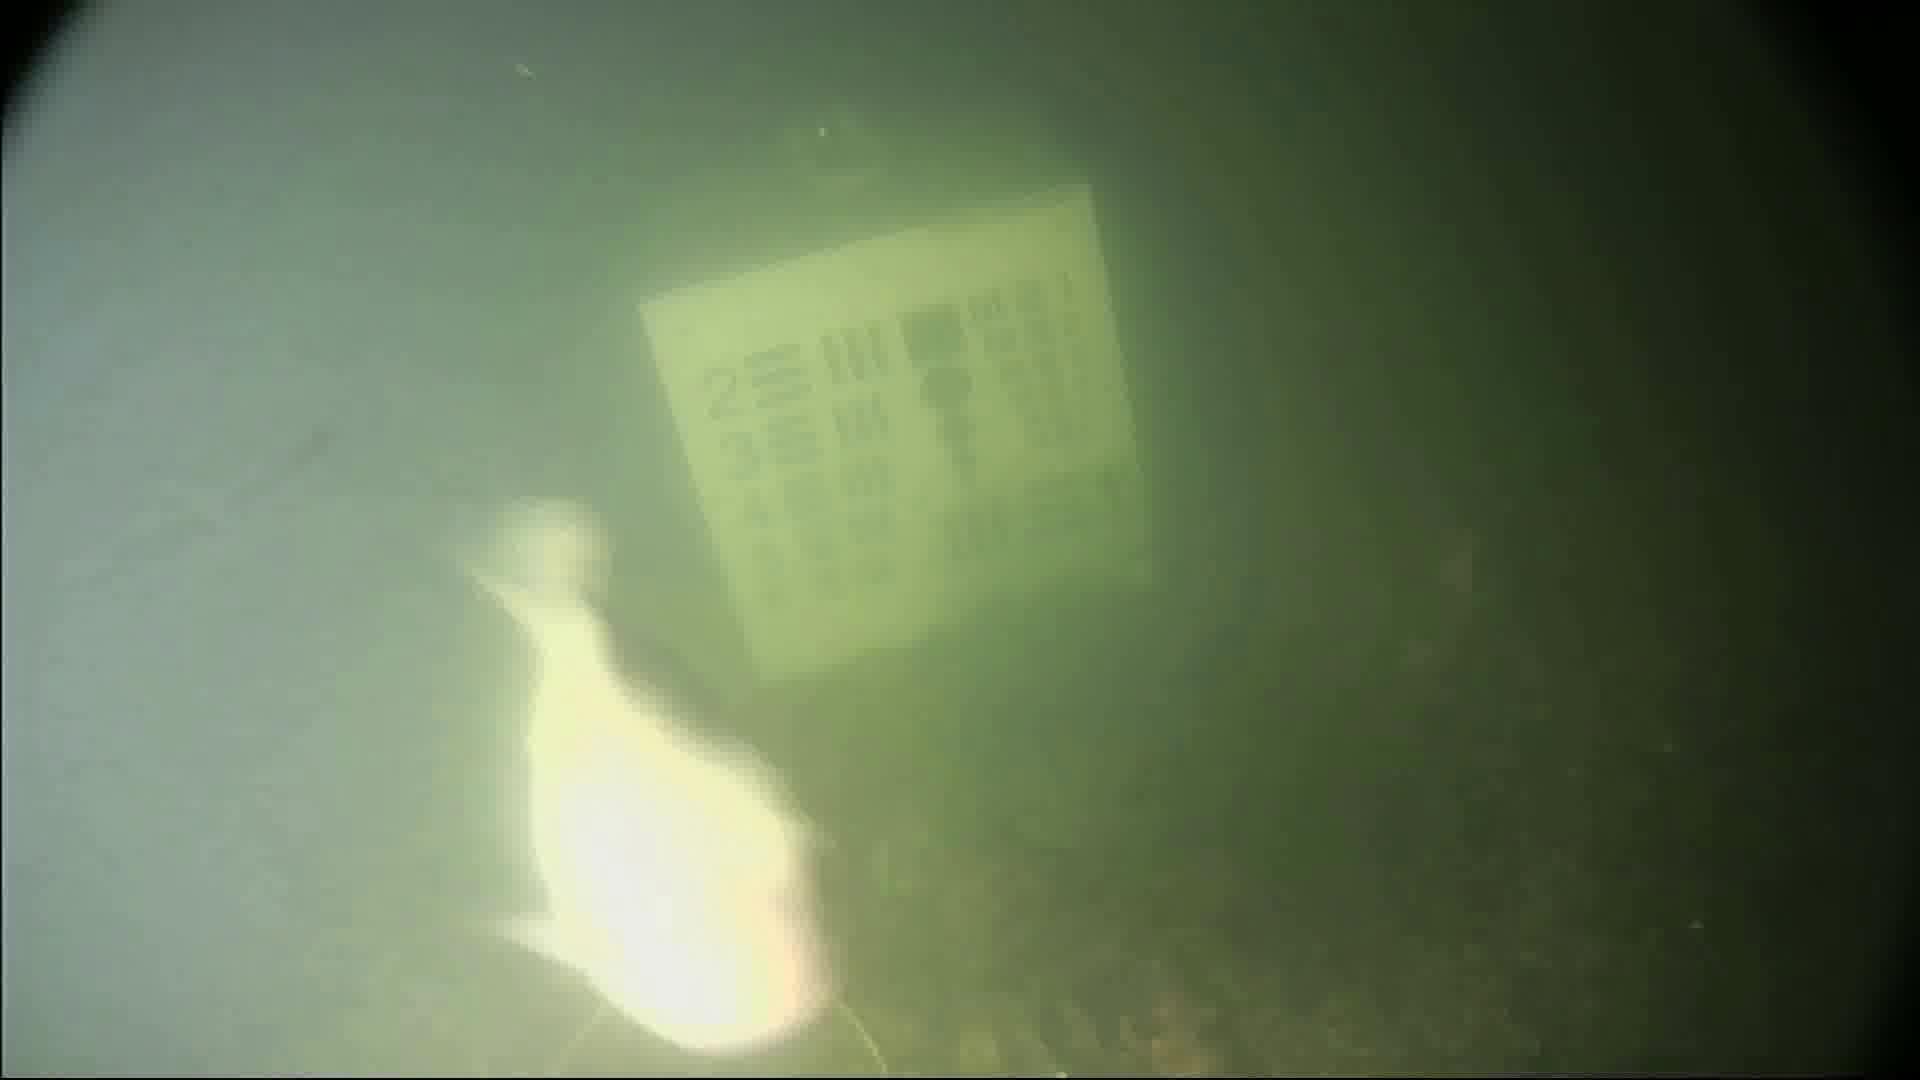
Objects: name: fish